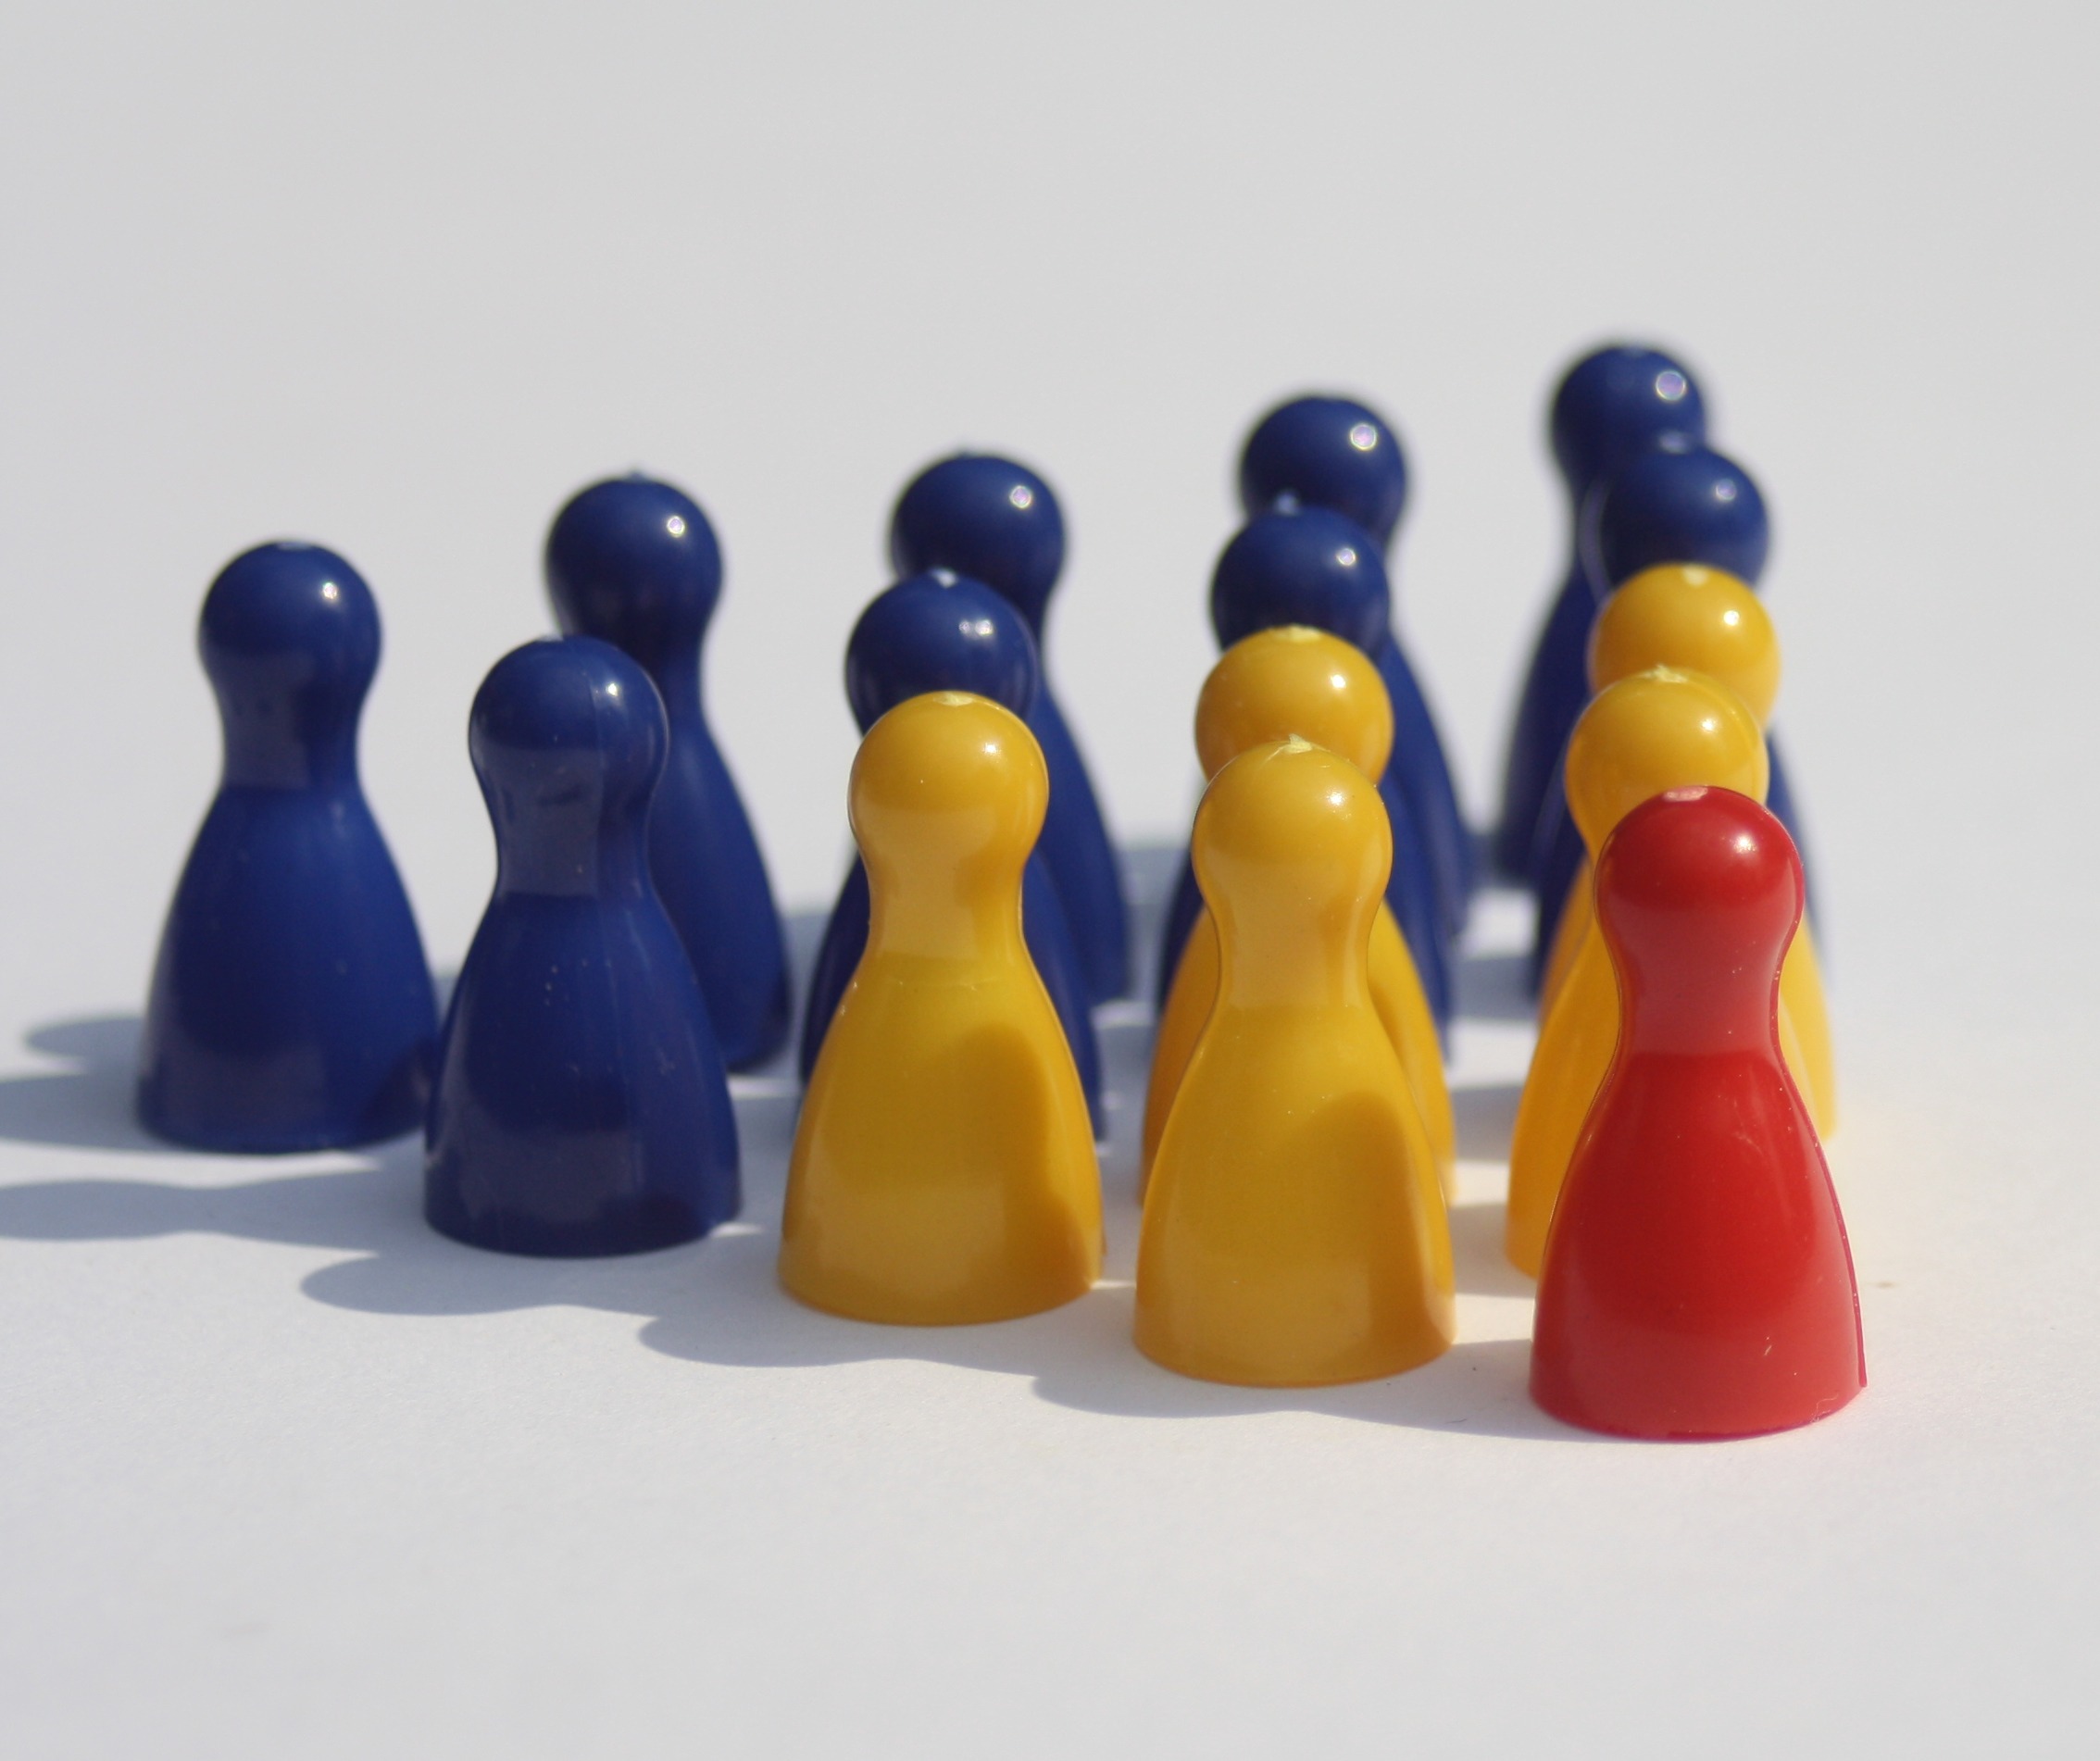
structure, group, bottle, blue, chef, glass bottle, product, figures, executive, employee, staff, specialist, play stone, placed, world of work, cobalt blue, drinkware, bowling pin, hierarchy